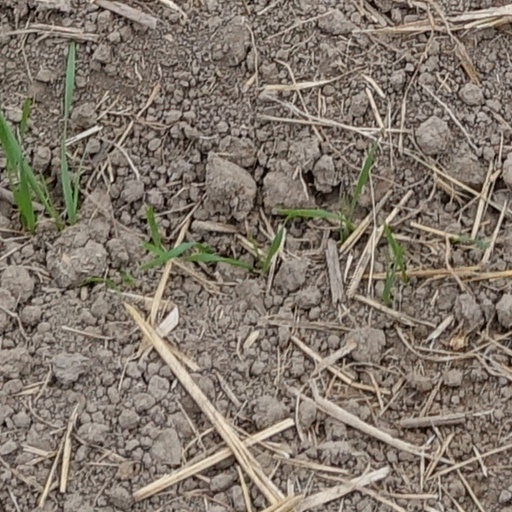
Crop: wheat